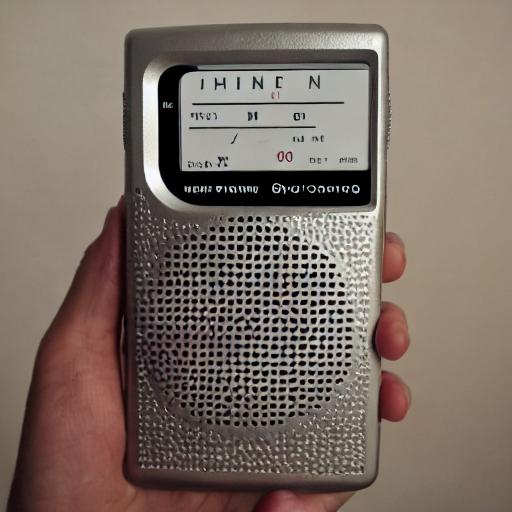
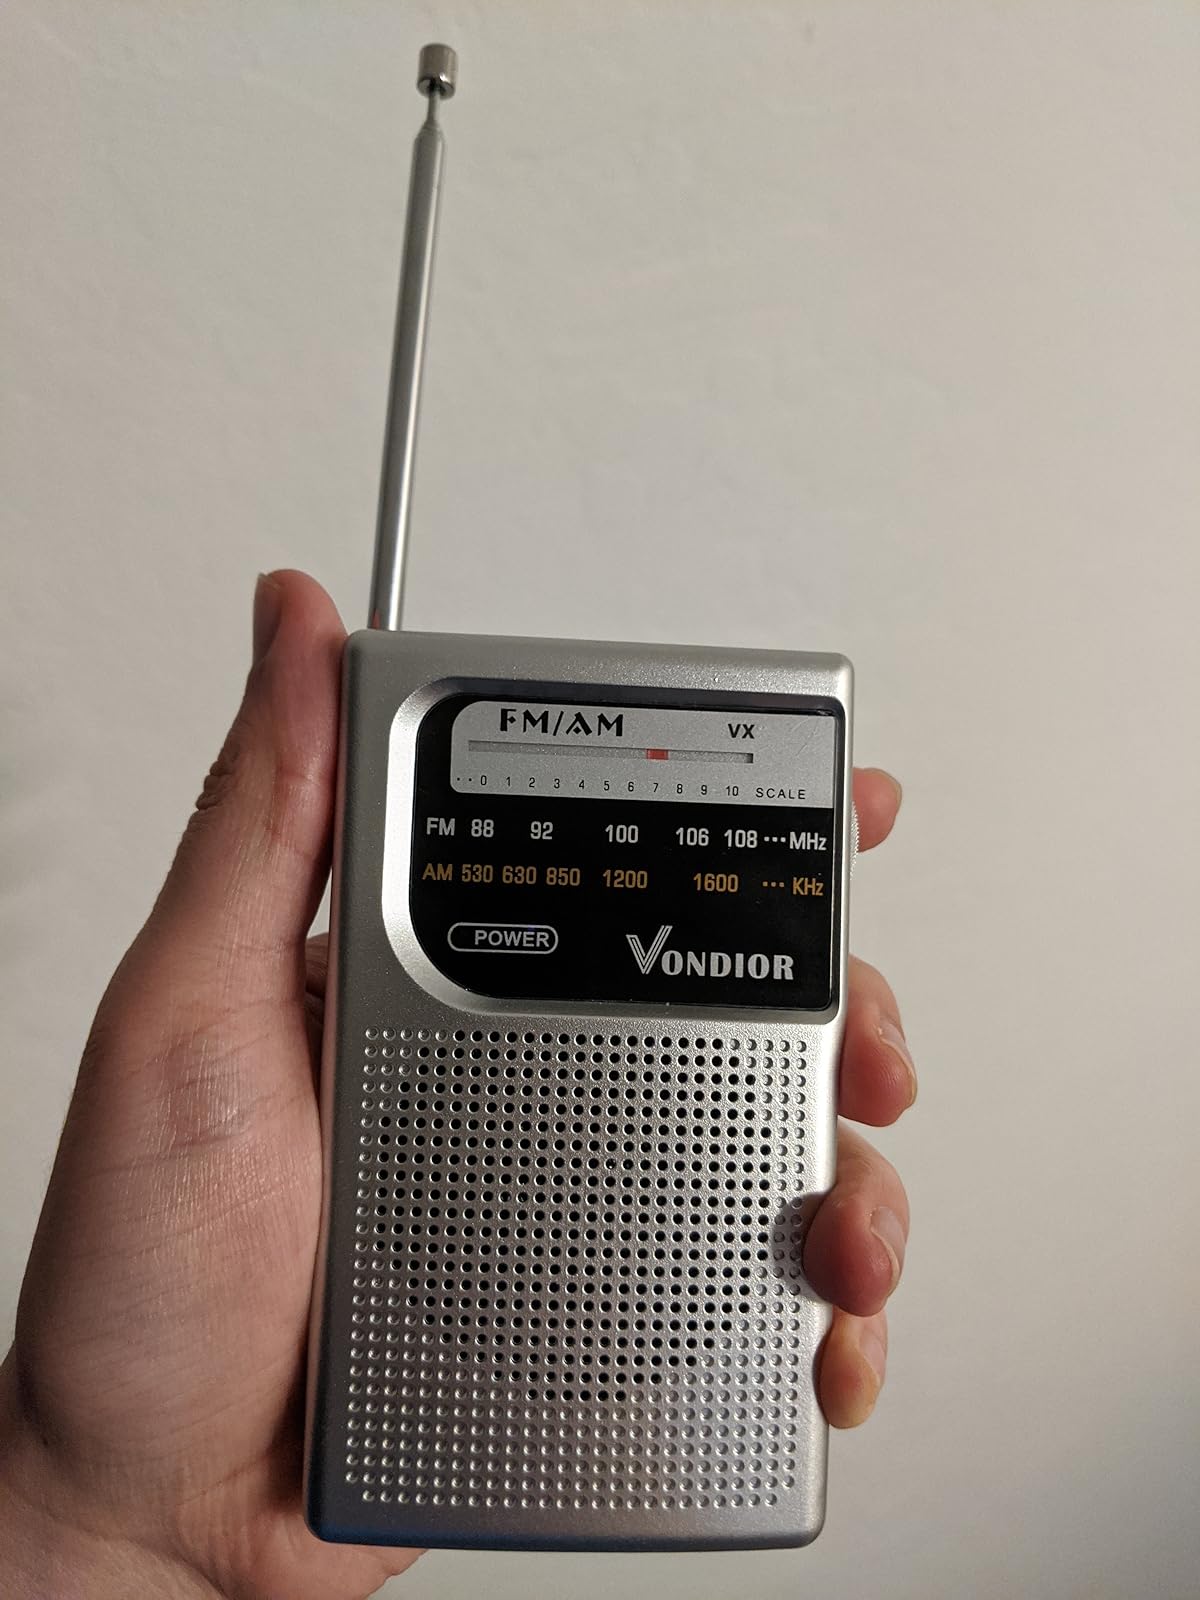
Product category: radio
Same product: no